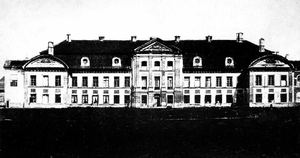
Le palais Sanguszko, ou palais de la princesse Sanguszkowa, est un édifice historique ukrainien d'architecture baroque situé dans la commune d'Iziaslav, dans l'oblast de Khmelnitski, au confluent des deux cours d'eau que sont le Horyn, et son affluent le Ponora. Le château a été construit entre 1754 et 1777, à l'initiative de la princesse Barbara Sanguszkowa, femme du Grand maréchal de Lituanie Paweł Sanguszko. Il fut sa résidence principale. Il demeura, jusqu'au milieu du XIXᵉ siècle, la propriété de cette famille.